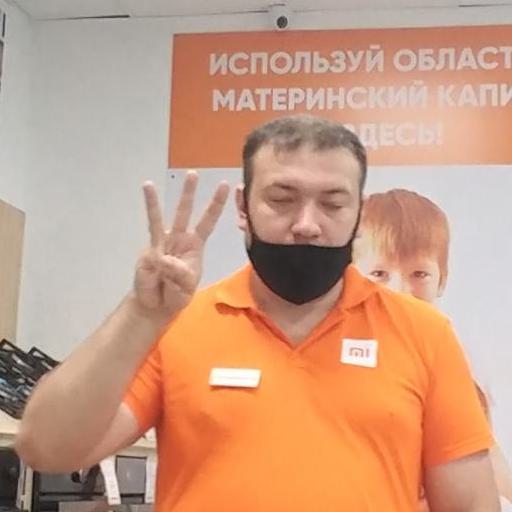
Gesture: three